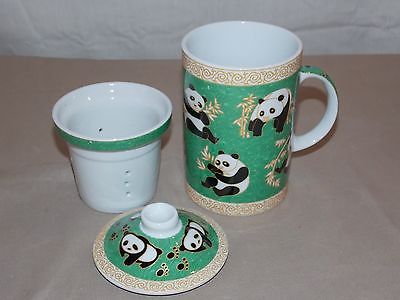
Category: mug